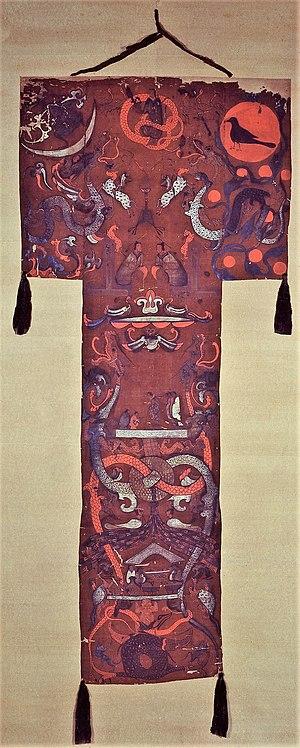
Mawangdui est un site archéologique chinois exceptionnel datant des Han Occidentaux.
Incluant les souverains et les nobles proprement dits, la noblesse chinoise a été un élément important de l’organisation sociale et politique traditionnelle de la Chine impériale.
La dynastie Han est une période de l'histoire de la Chine qui débute en 206 av. J.-C, lorsque Han Gaozu fonde la dynastie en montant sur le trône, et s’achève en 220 ap. J.-C, à la fin du règne de Han Xiandi. Elle est elle-même divisée en deux périodes : celle des Han occidentaux ou Han antérieurs, capitale Chang'an, et celle des Han orientaux ou Han postérieurs, capitale Luoyang. Ces deux périodes sont séparées par la courte dynastie Xin fondée par Wang Mang et qui disparaît après la mort de son fondateur.
La dynastie Han régna sur la Chine de 206 av. J.-C. à 220 apr. J.-C. Deuxième des dynasties impériales, elle succéda à la dynastie Qin et fut suivie de la période des Trois Royaumes.
Le corbeau à trois pattes est une créature que l'on trouve dans diverses mythologies et dans les arts d'Asie de l'Est. Il est considéré comme habitant et représentant le Soleil.
La dynastie Han qui règne sur la Chine de 206 av. J.-C. à 220 apr. J.-C., est fondée par Liu Bang, un chef de guerre d'origine paysanne qui est passé à la postérité sous le nom d'empereur Han Gaozu. Seconde dynastie impériale chinoise, elle succède à la dynastie Qin, qui a unifié la Chine après avoir conquis tous les Royaumes combattants et est suivie de la période des Trois Royaumes.